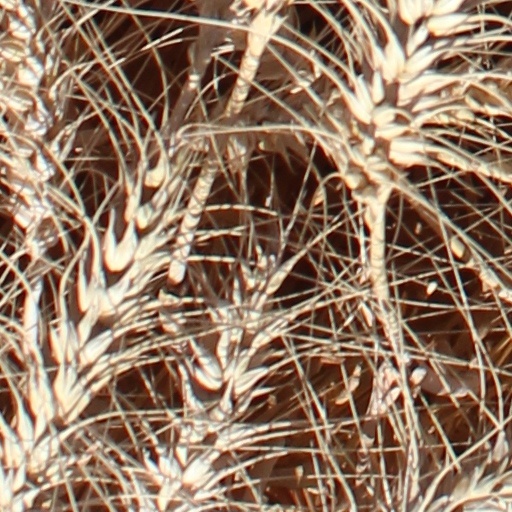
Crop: wheat